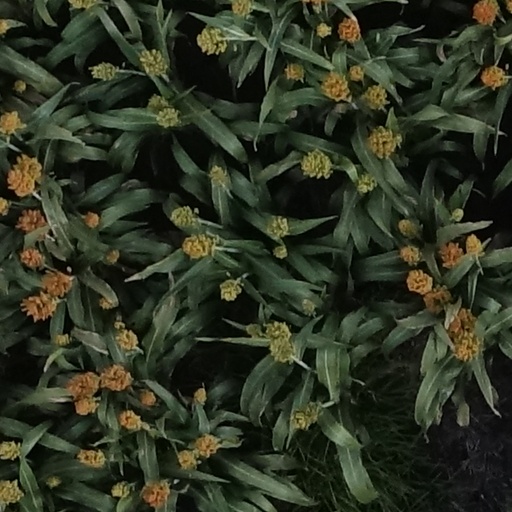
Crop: sorghum